Azim Premji

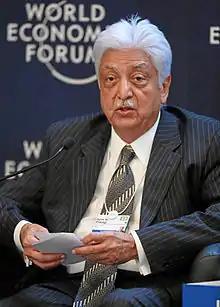
Premji at the World Economic Forum, 2013

Azim Hashim Premji (born 24 July 1945) is an Indian businessman and philanthropist, who was the chairman of Wipro Limited. Premji remains a non-executive member of the board and founder chairman. He is informally known as the Czar of the Indian IT Industry. He was responsible for guiding Wipro through four decades of diversification and growth, to finally emerge as one of the global leaders in the software industry. In 2010, he was voted among the 20 most powerful men in the world by "Asiaweek". He has twice been listed among the 100 most influential people by "Time" magazine, once in 2004 and more recently in 2011. For years, he has been regularly listed one among "The 500 Most Influential Muslims". He also serves as the Chancellor of Azim Premji University, Bangalore. Premji was awarded Padma Vibhushan, India's second highest civilian award, by the Government of India.